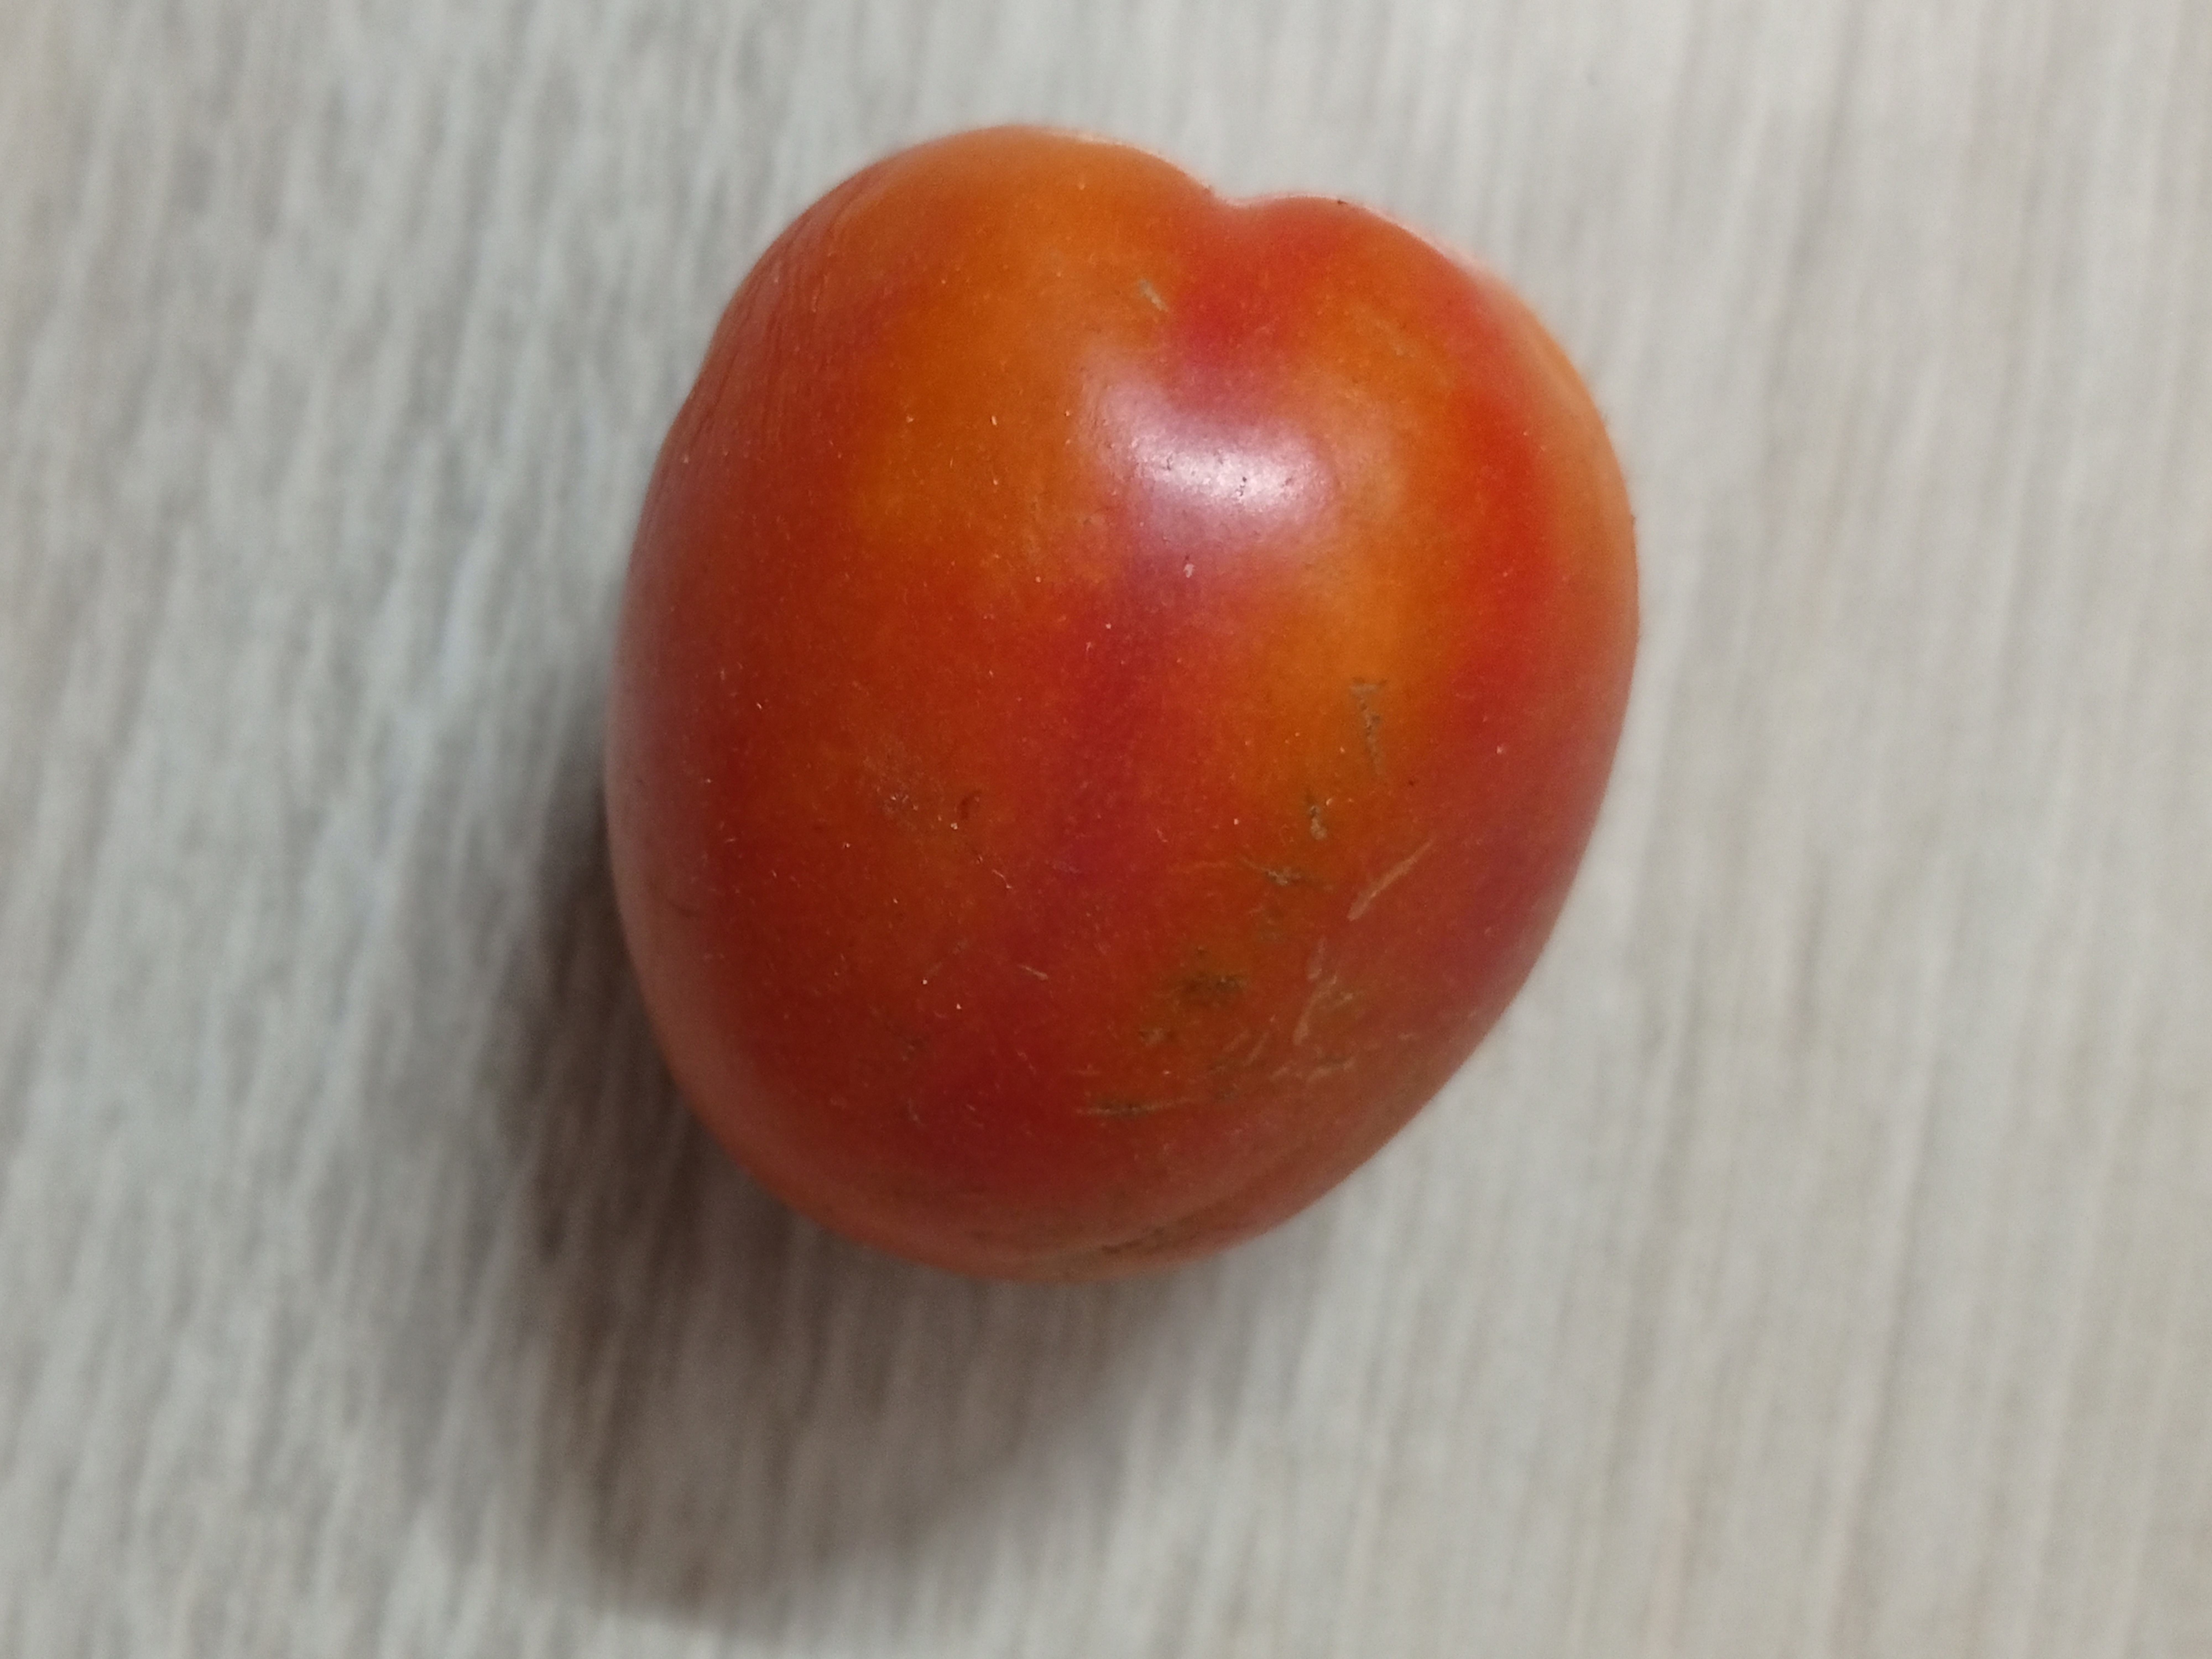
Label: Fresh